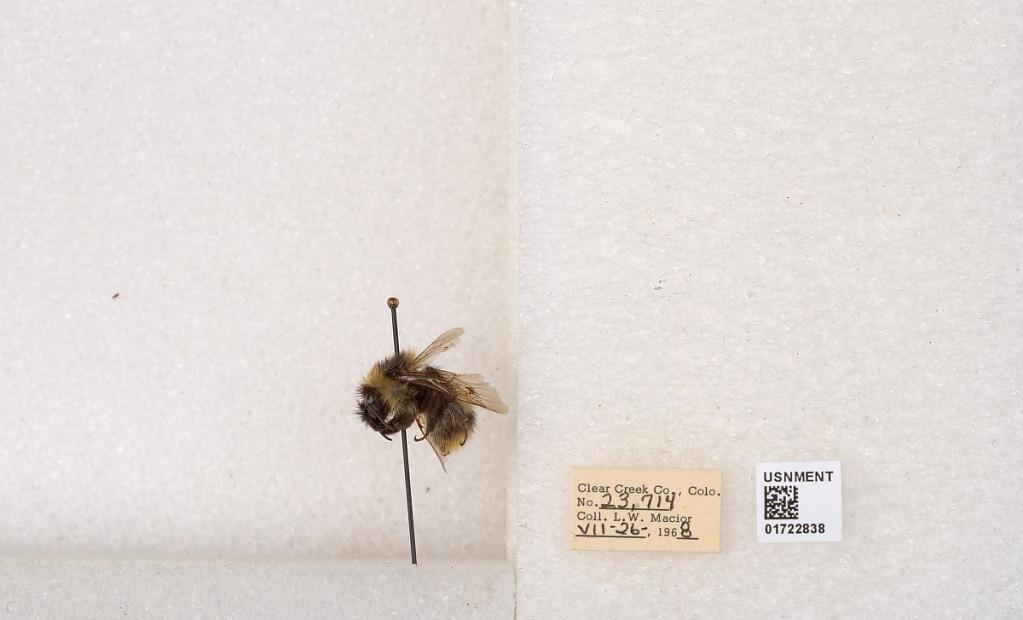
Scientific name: Bombus kirbyellus
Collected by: L. Macior
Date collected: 1968-7-26
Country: United States
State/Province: Colorado
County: Clear Creek
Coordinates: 39.6891, -105.644